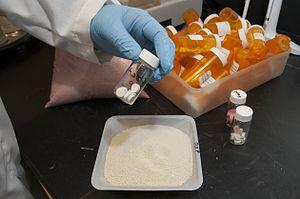
Un médicament générique — ou générique — est un médicament identique ou équivalent à celui d'une marque. La substance active en est soit identique, soit équivalente à celle du produit de marque, les seules autres différences possibles étant la présentation, la forme d'administration et les excipients avec une tolérance dans la concentration plasmatique maximale entre le médicament original et le générique.